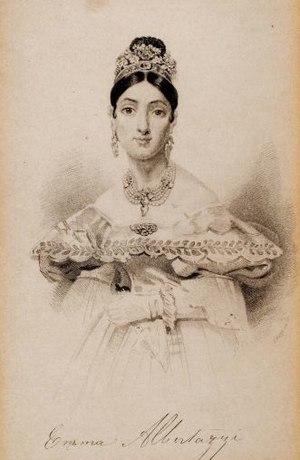
Emma Albertazzi est une musicienne et contralto anglaise.